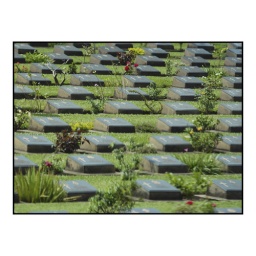
headstones of the fallen soldiers who died buildling the bridge over the river Kwai